Ohio Central College

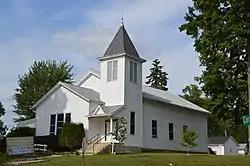
Iberia Presbyterian Church, associated with the college

In 1854, the Synod of the Free Presbyterian Church of the United States took control of about of land in Iberia on which had been a ladies' seminary. It obtained a charter to found a college from the state legislature. Iberia College was founded in 1854 with the Rev. George Gordon serving as its first president. From its beginning, the college was open to all, regardless of race or gender.